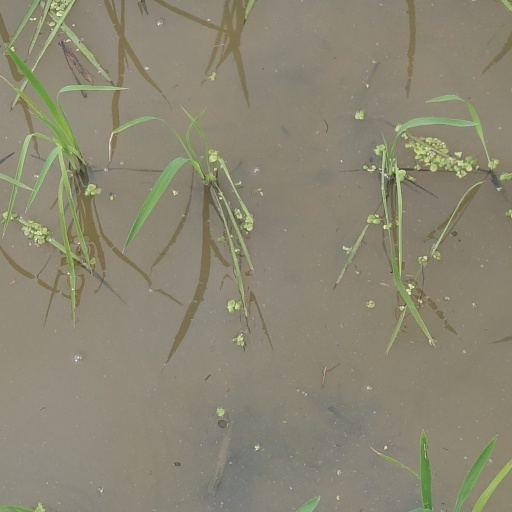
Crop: rice